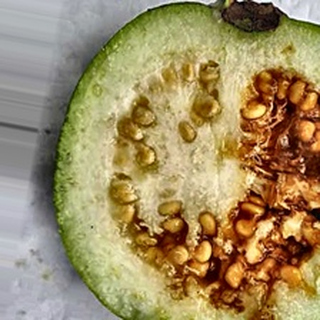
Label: guava_fruit_fly